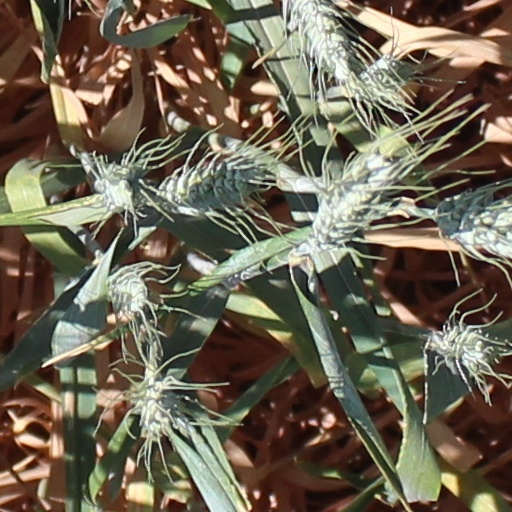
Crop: wheat